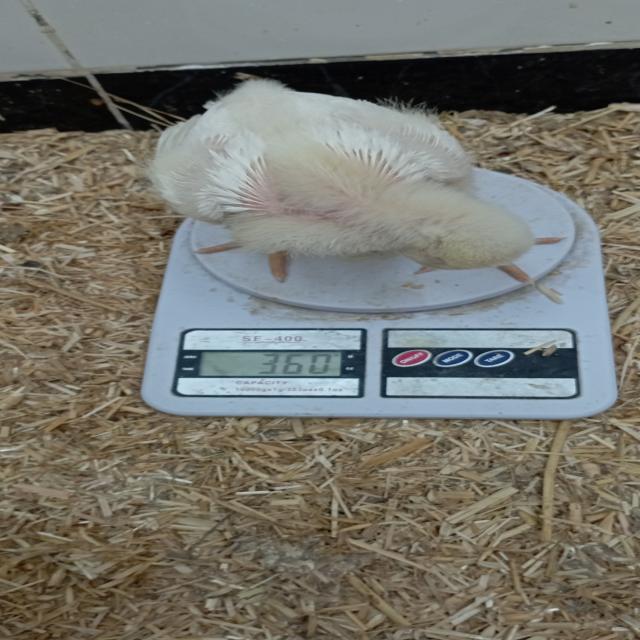
Weight: 360 g